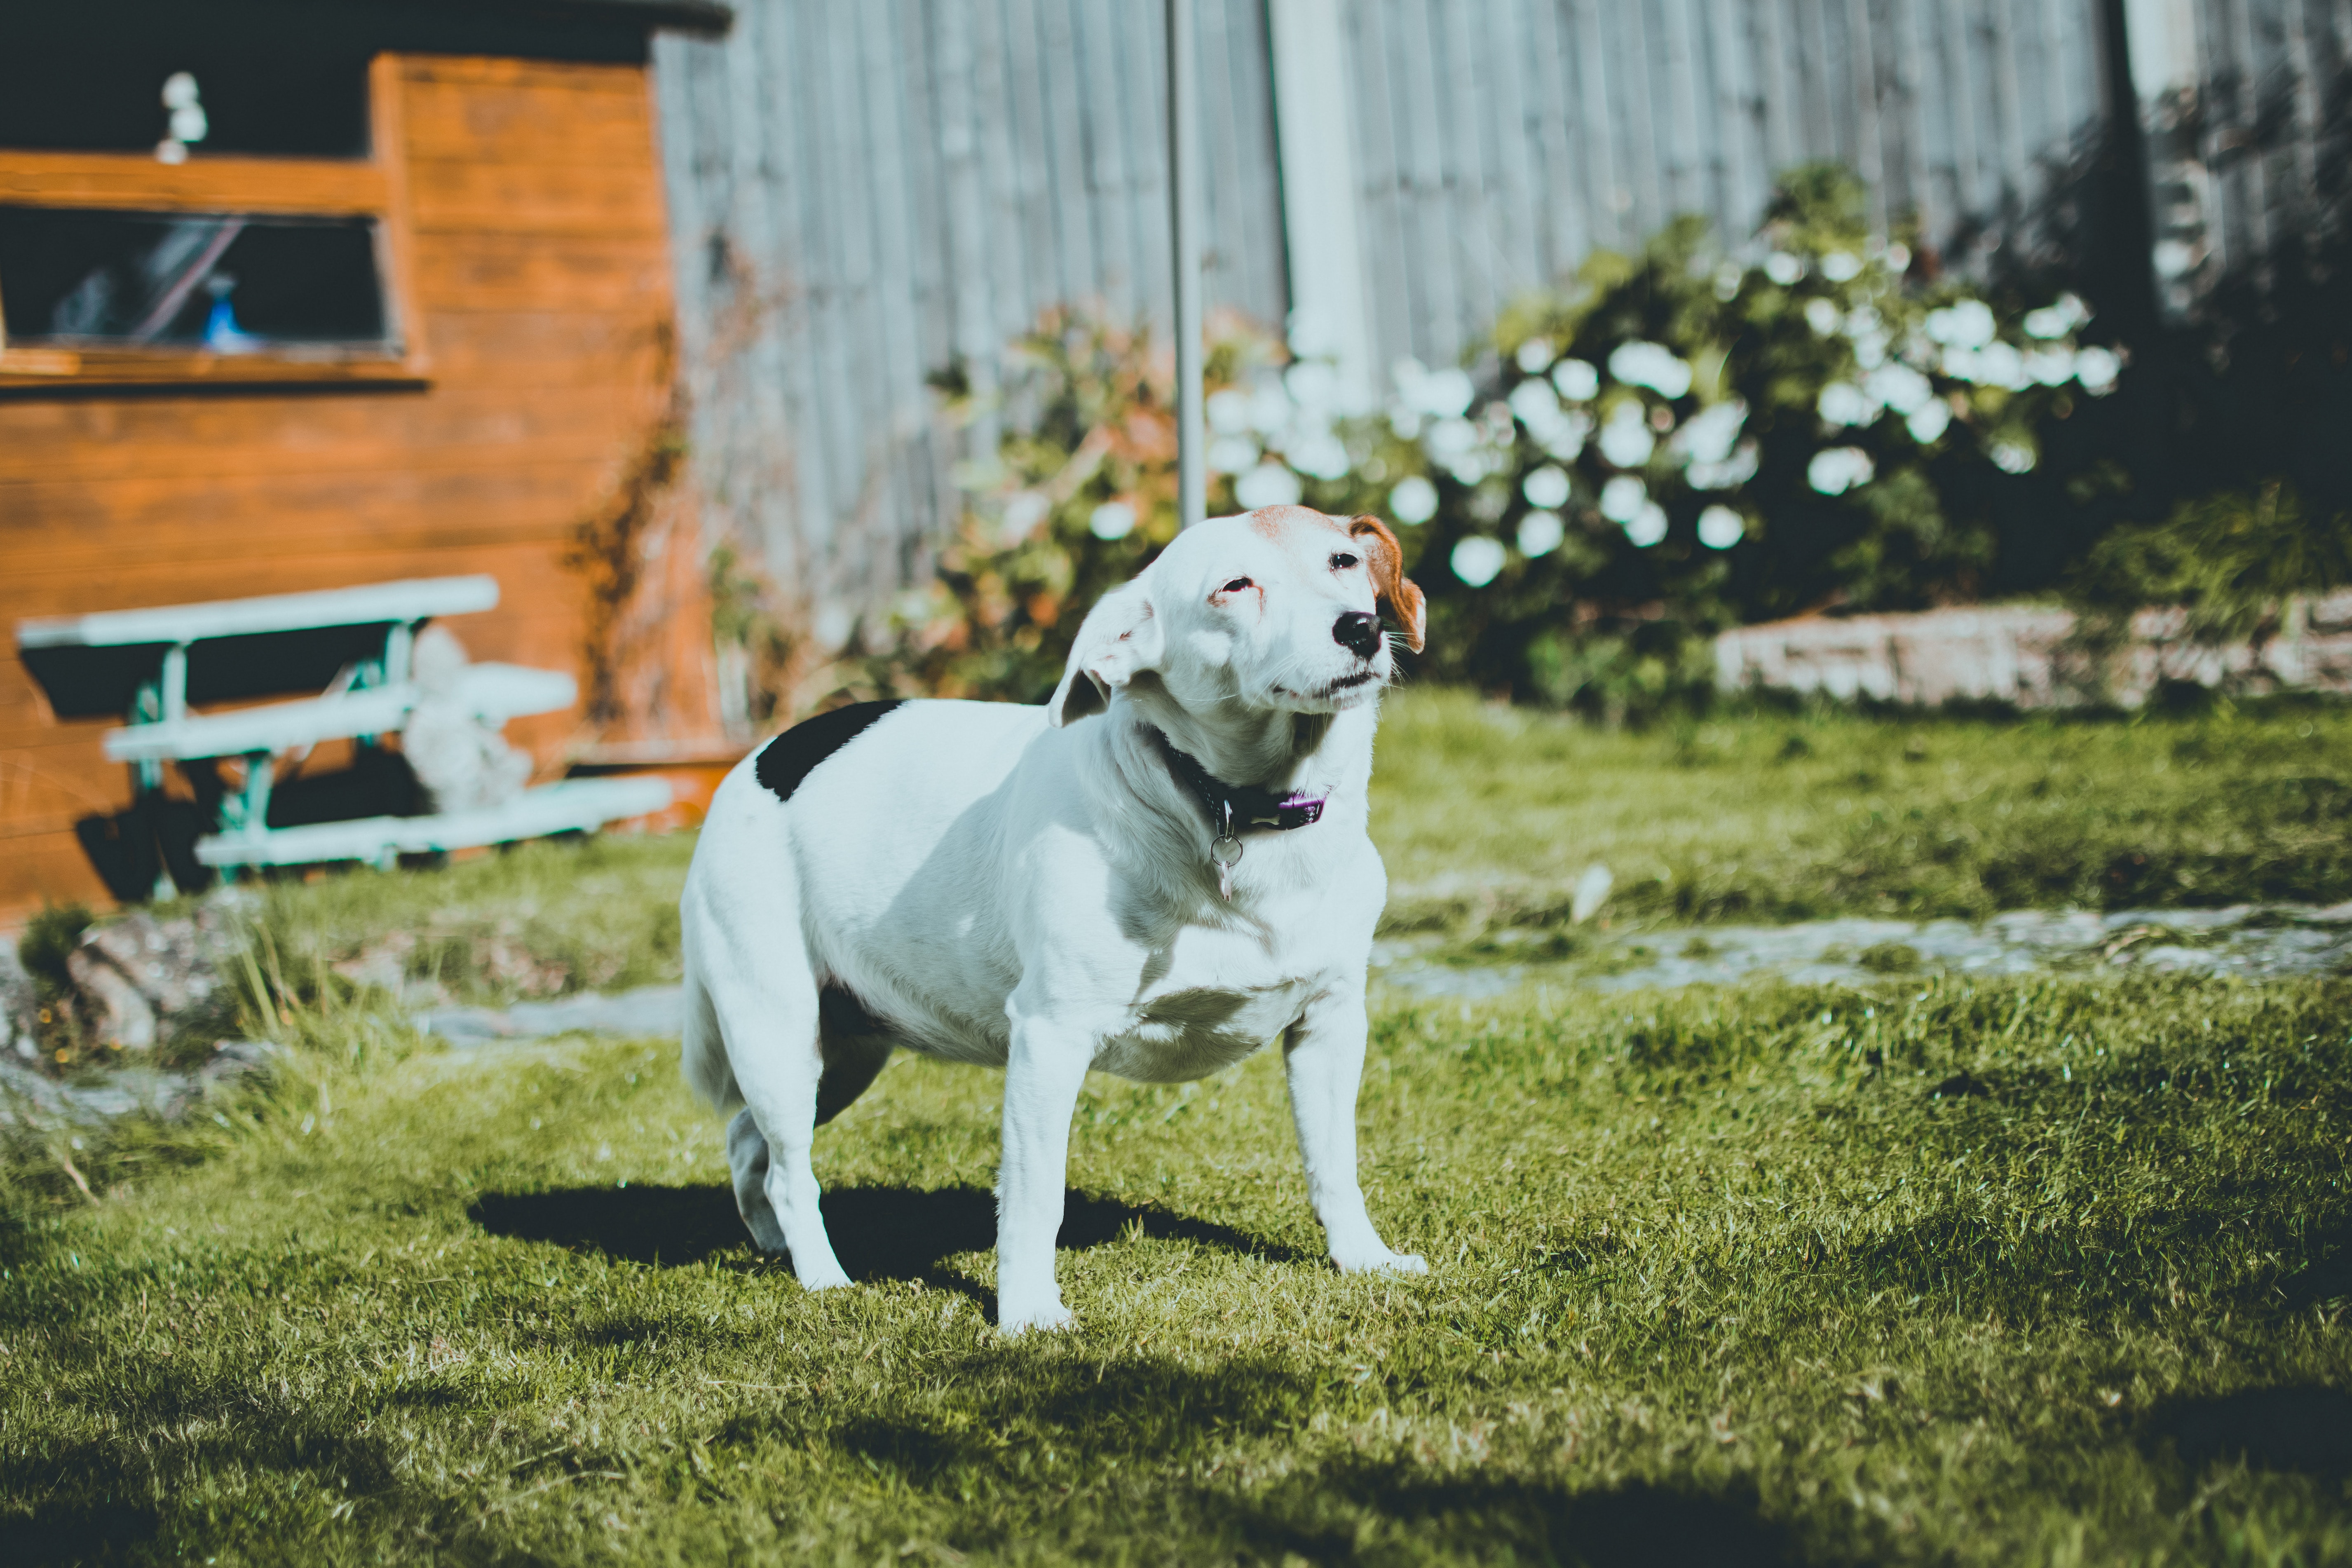
dog breed, dog, dog like mammal, grass, snout, plant, american bulldog